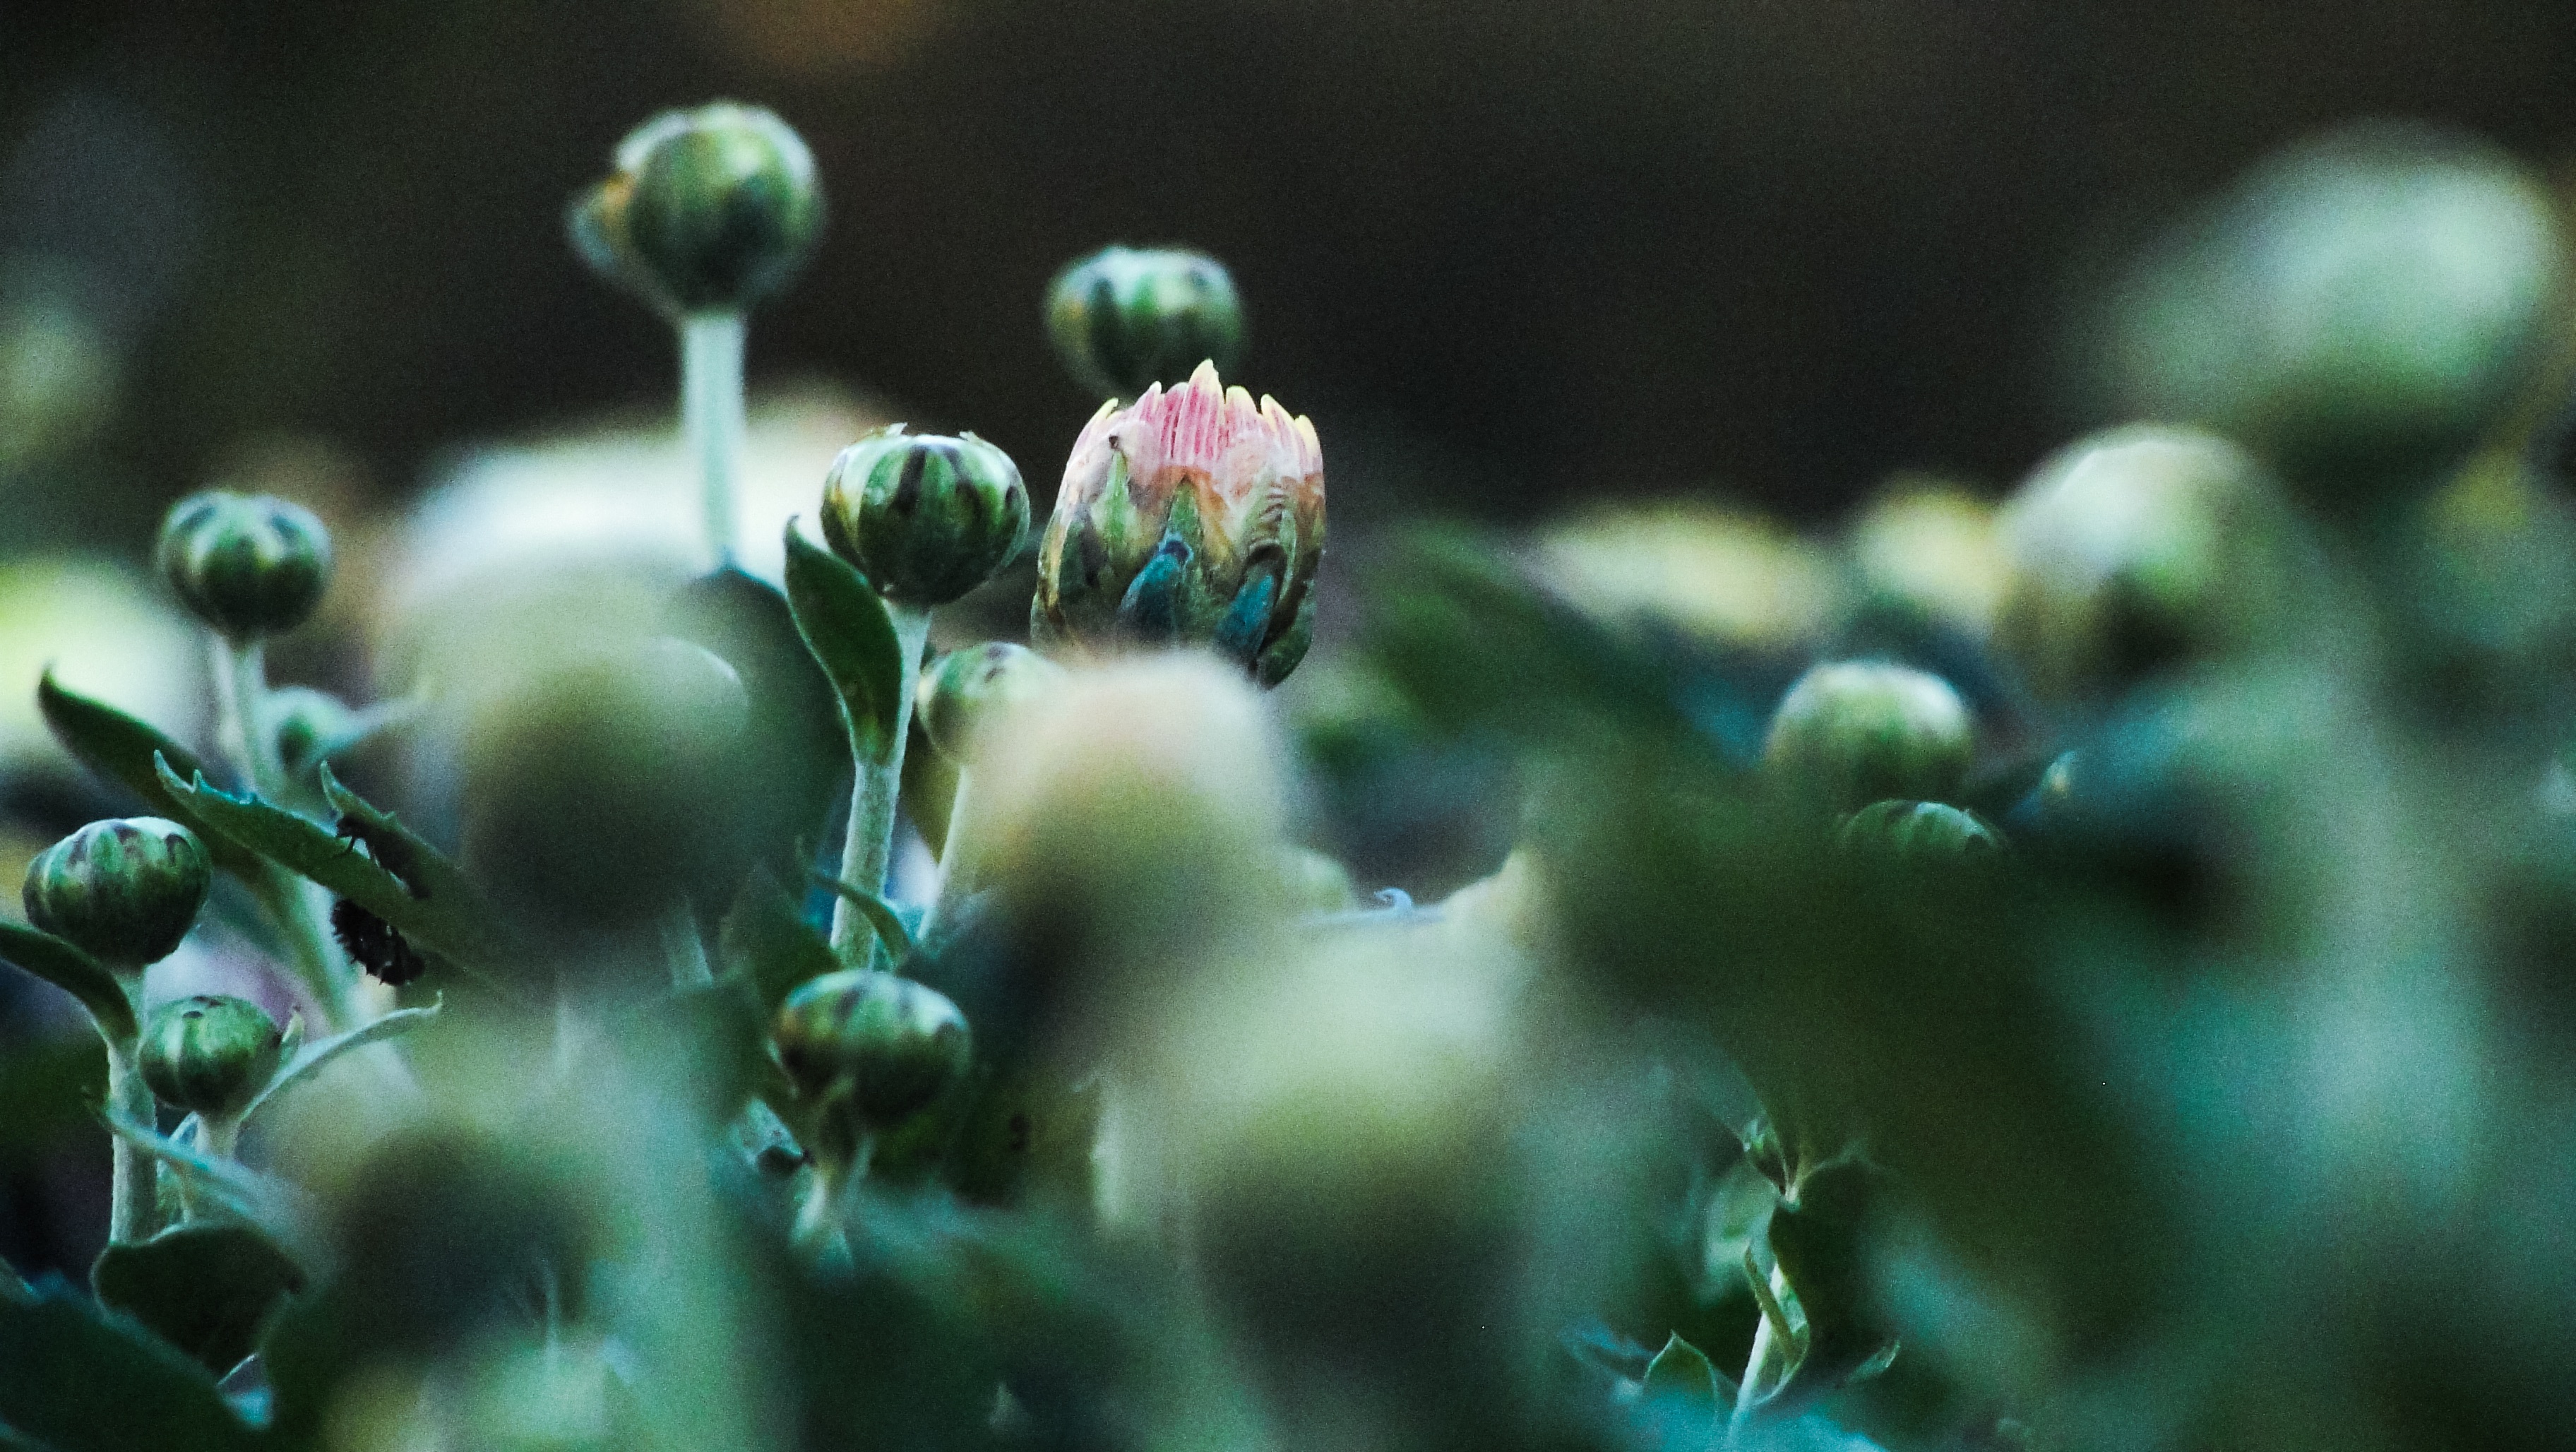
nature, grass, blossom, dew, plant, photography, sunlight, leaf, flower, green, botany, flora, wildflower, close up, moisture, macro photography, flowering plant, plant stem, land plant